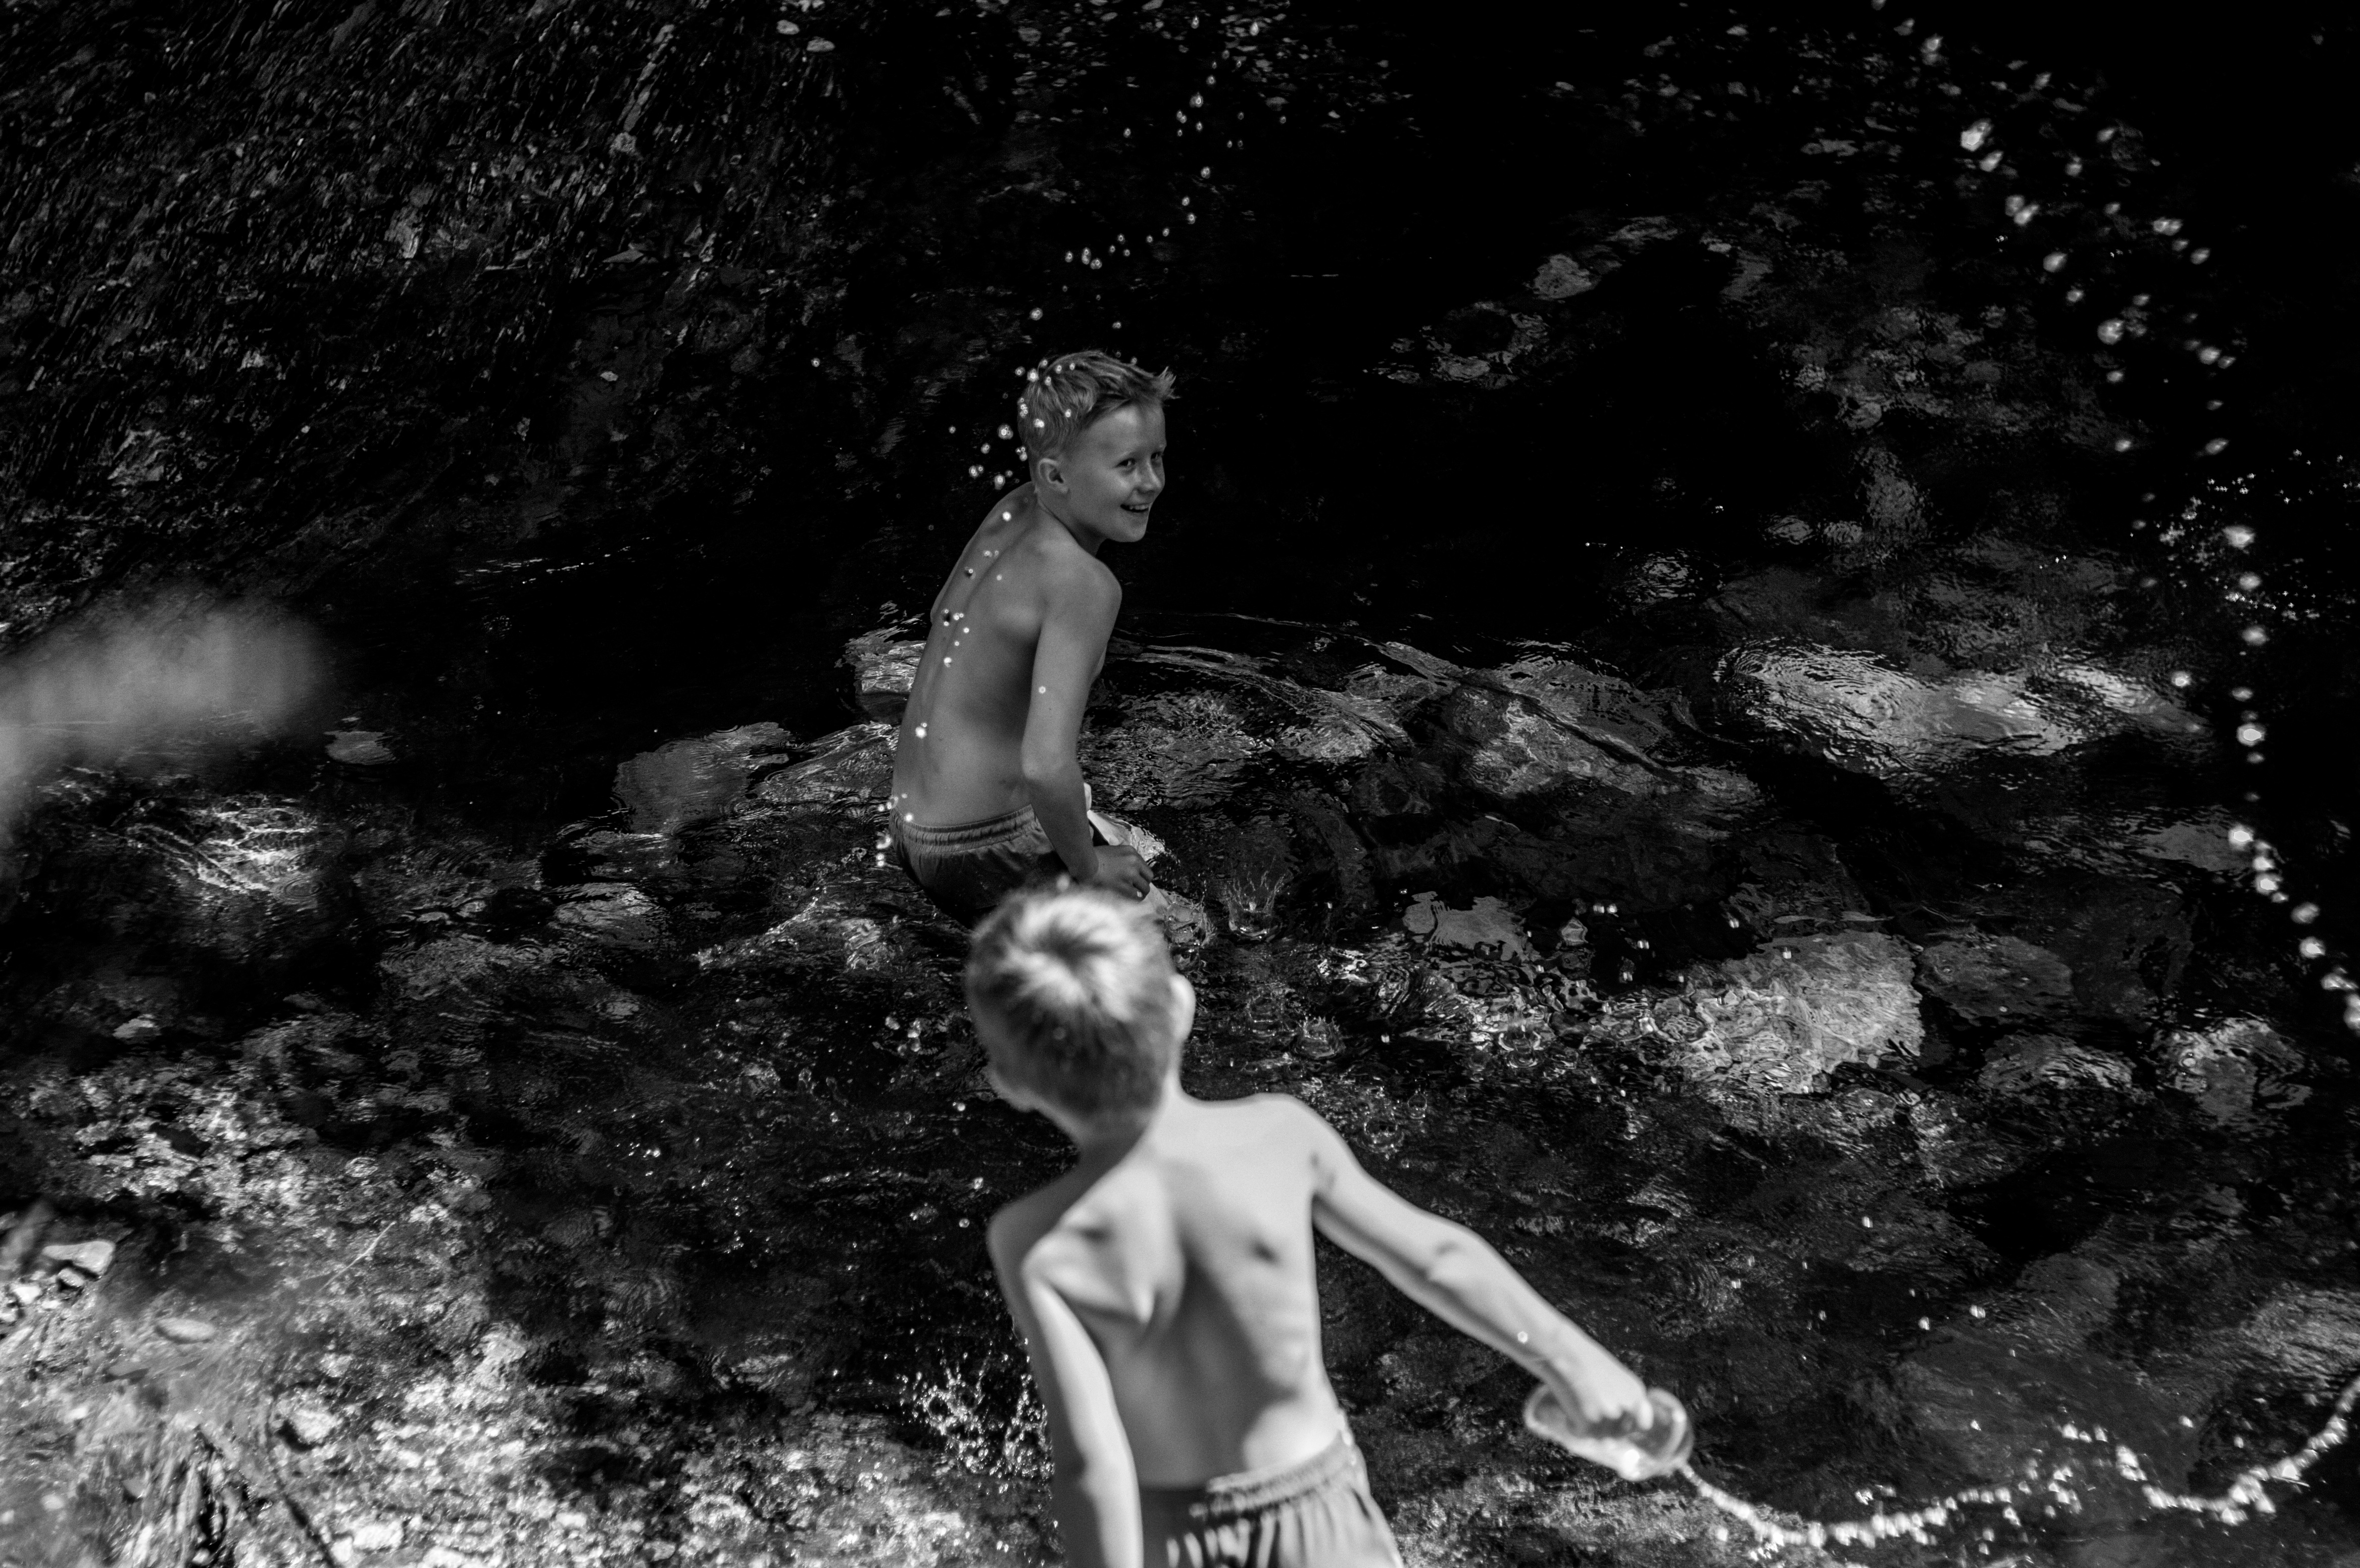
black and white, white, photography, sunlight, model, darkness, black, monochrome, photograph, beauty, image, photo shoot, monochrome photography, art model